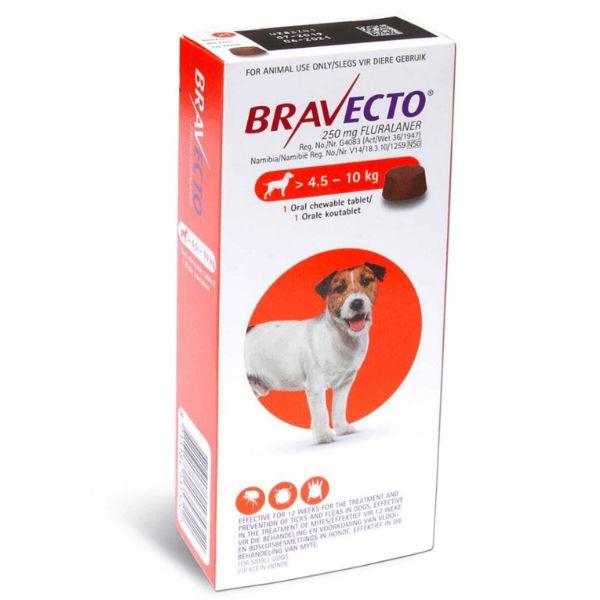
Kisanduku kilicho na dawa ndani yake, inayosaidia mbwa kudhibiti chawa, viroboto, kunguni na wadudu wengine wanaofanya afya zao kudhoofika.